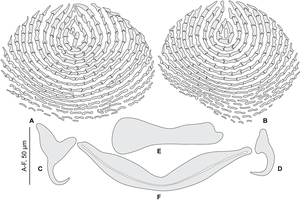
Pseudorhabdosynochus enitsuji est une espèce de Monogène Diplectanidae, parasite sur les branchies d'un mérou. L'espèce a été décrite en 2007 par Lassad Neifar et Louis Euzet,